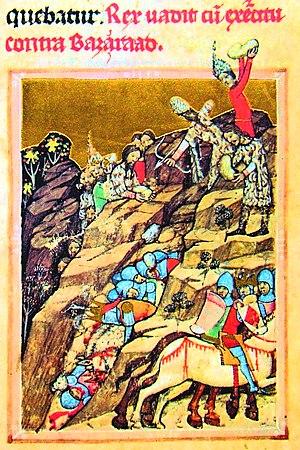
La bataille de Posada (1330) à la suite de laquelle la Hongrie dut reconnaître l'indépendance de la Valachie (Chronique enluminée de Vienne). bataille de Posada. La belle image. L'armée du roi de Hongrie Charles d'Anjou prise dans une embuscade tendue par Basarab Ier de Valachie. Enluminure du Chronicon Pictum. עברית: ציור בכרוניקה המצוירת בווינה על ""קרב פוסאדה"". Hrvatski: Bečka oslikana kronika ""Bitka kod Posade"". Magyar: A posadai csata. A posadai csata a Képes krónikában. Csór Tamás átadja lovát Károly Róbert királynak. 日本語: ポサダの戦い。14世紀ハンガリーの年代記クロニコン・ピクトゥムより.